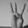
ASL letter: W